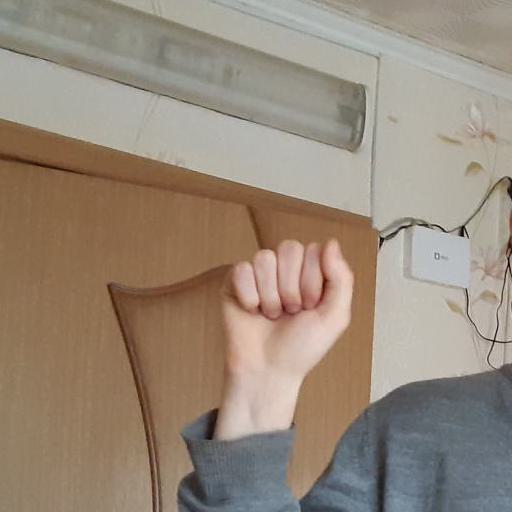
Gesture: fist